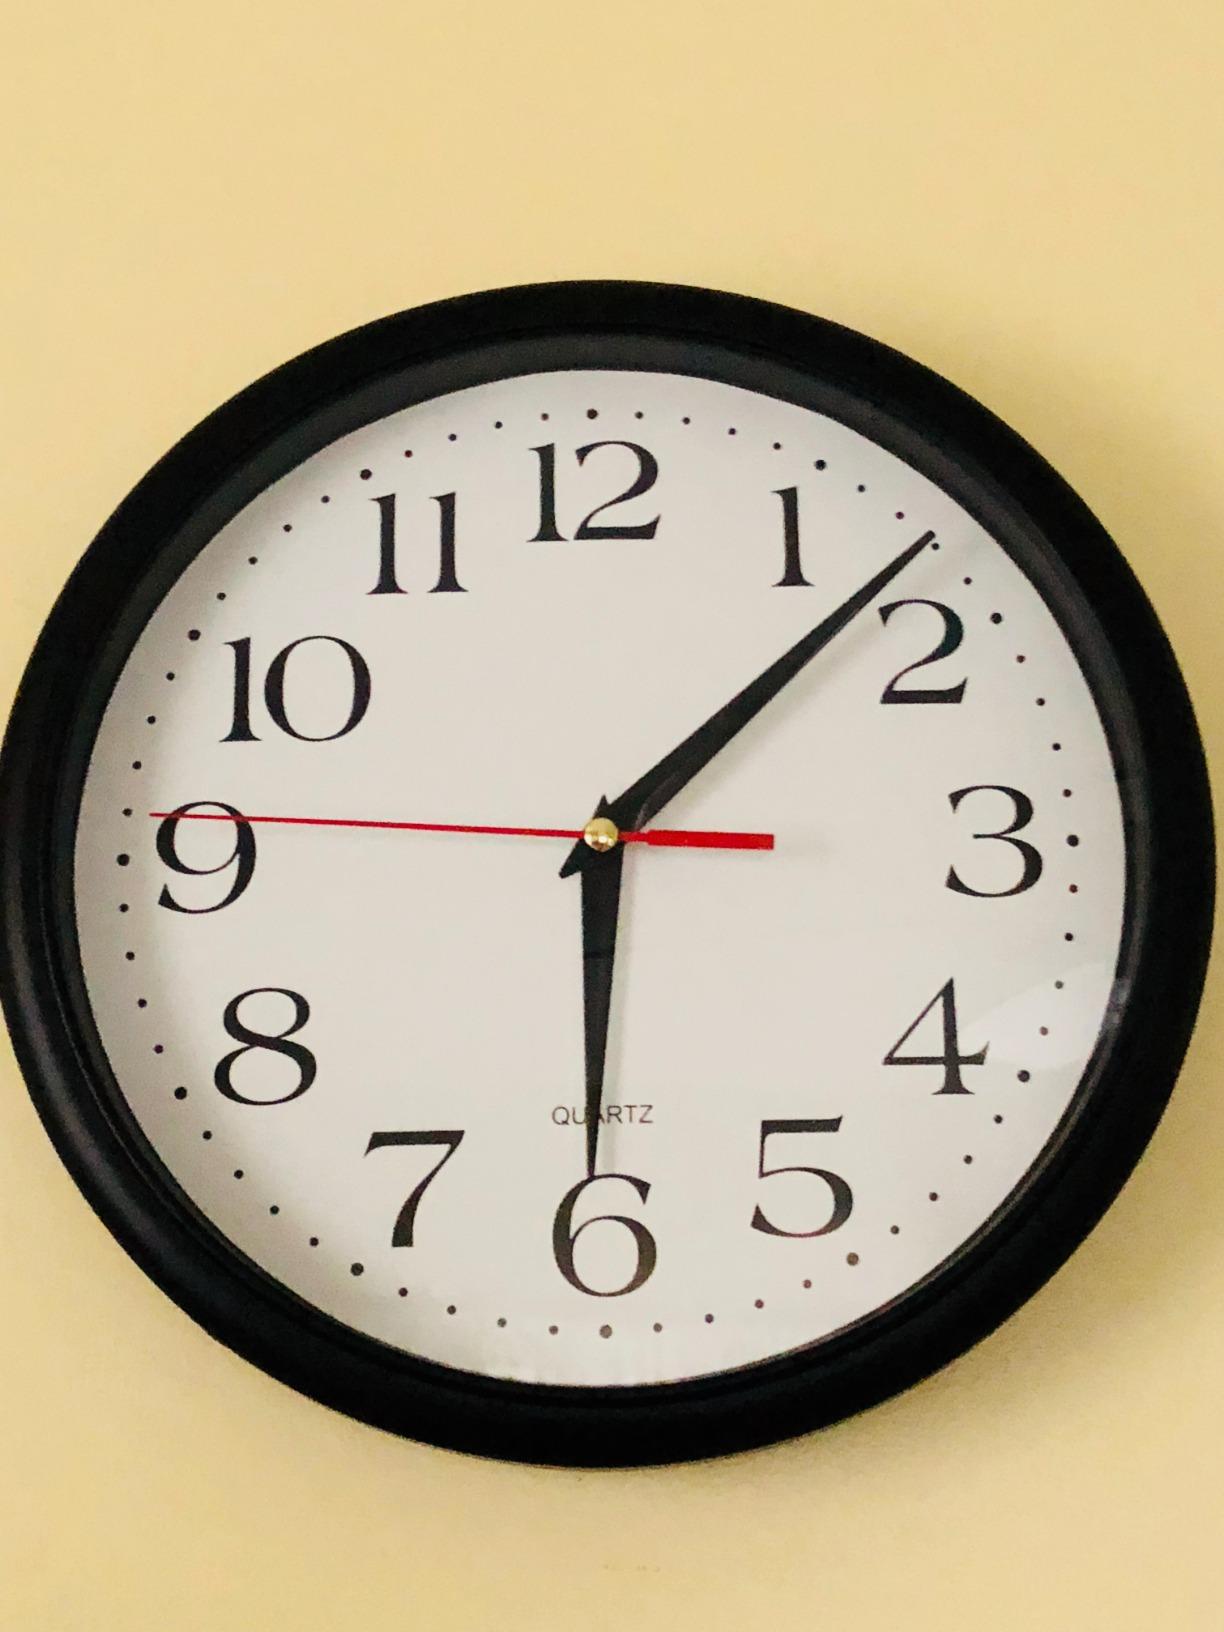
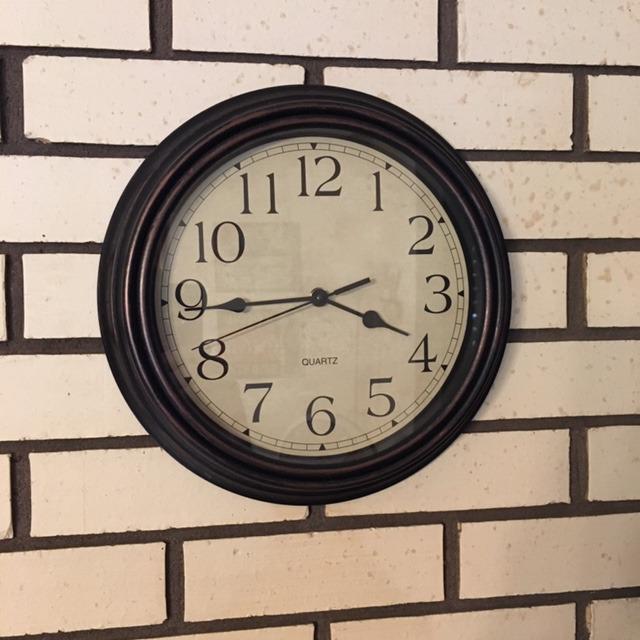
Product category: clock
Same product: no